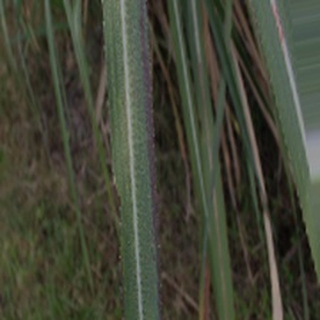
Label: sugarcane_bacterial_blight